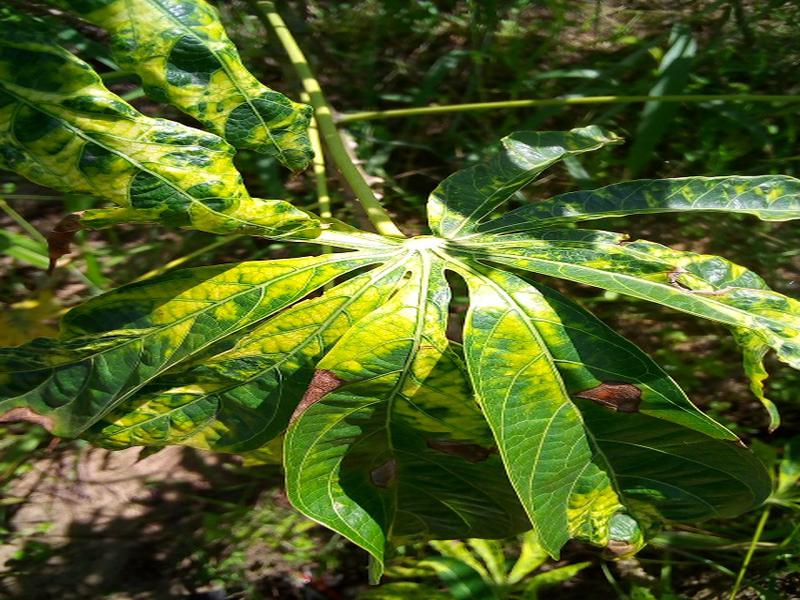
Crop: cassava
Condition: mosaic_disease